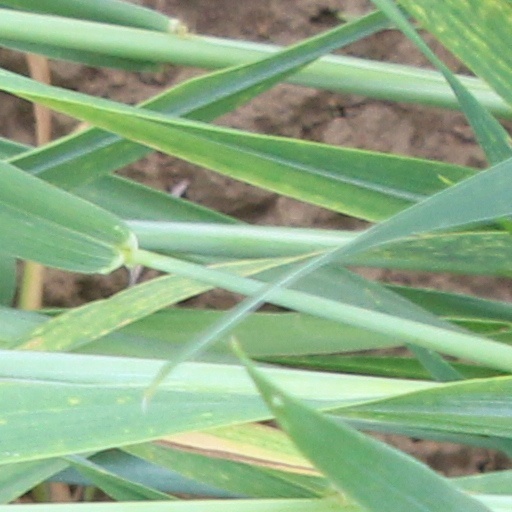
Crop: wheat